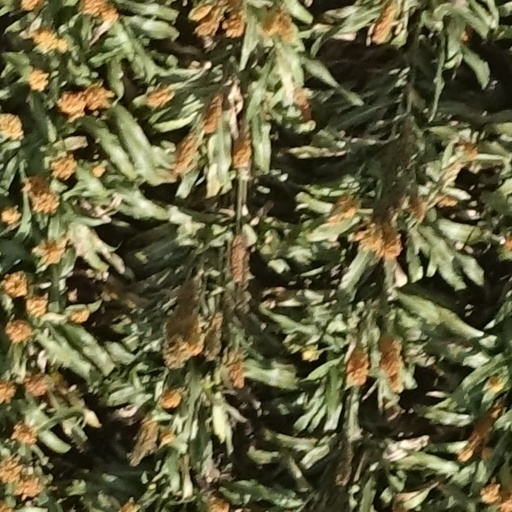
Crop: sorghum